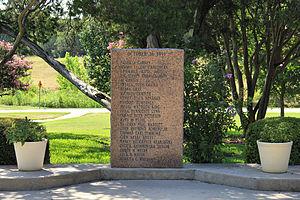
La fusillade du Luby's est une tuerie de masse qui a eu lieu le 16 octobre 1991 dans une cafétéria Luby's à Killeen, au Texas. Le tireur, George Hennard, est rentré avec sa camionnette Ford Ranger dans la fenêtre du restaurant. Il a rapidement tiré et tué 23 personnes et en a blessé 27 autres. Il a eu une brève fusillade avec la police, a refusé leurs ordres de se rendre et s'est suicidé par balle.